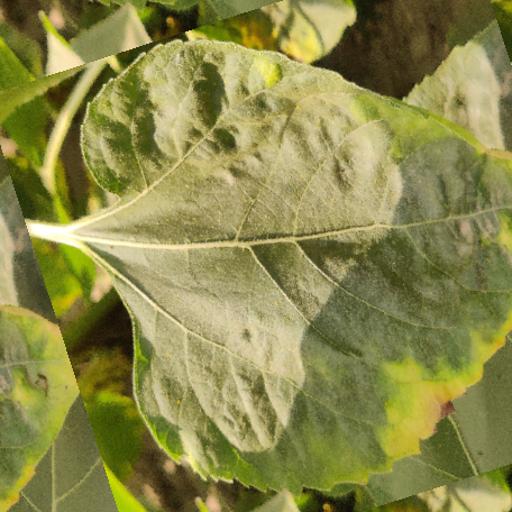
Label: Downy_mildew